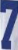
Number: 7